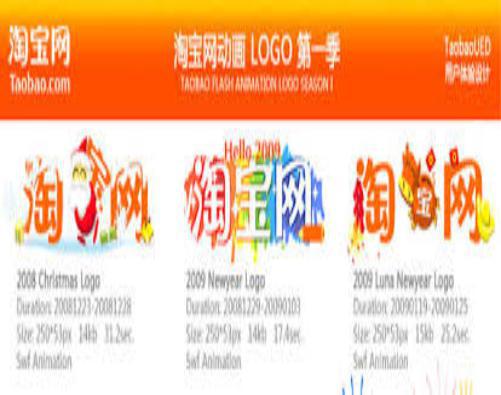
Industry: Others